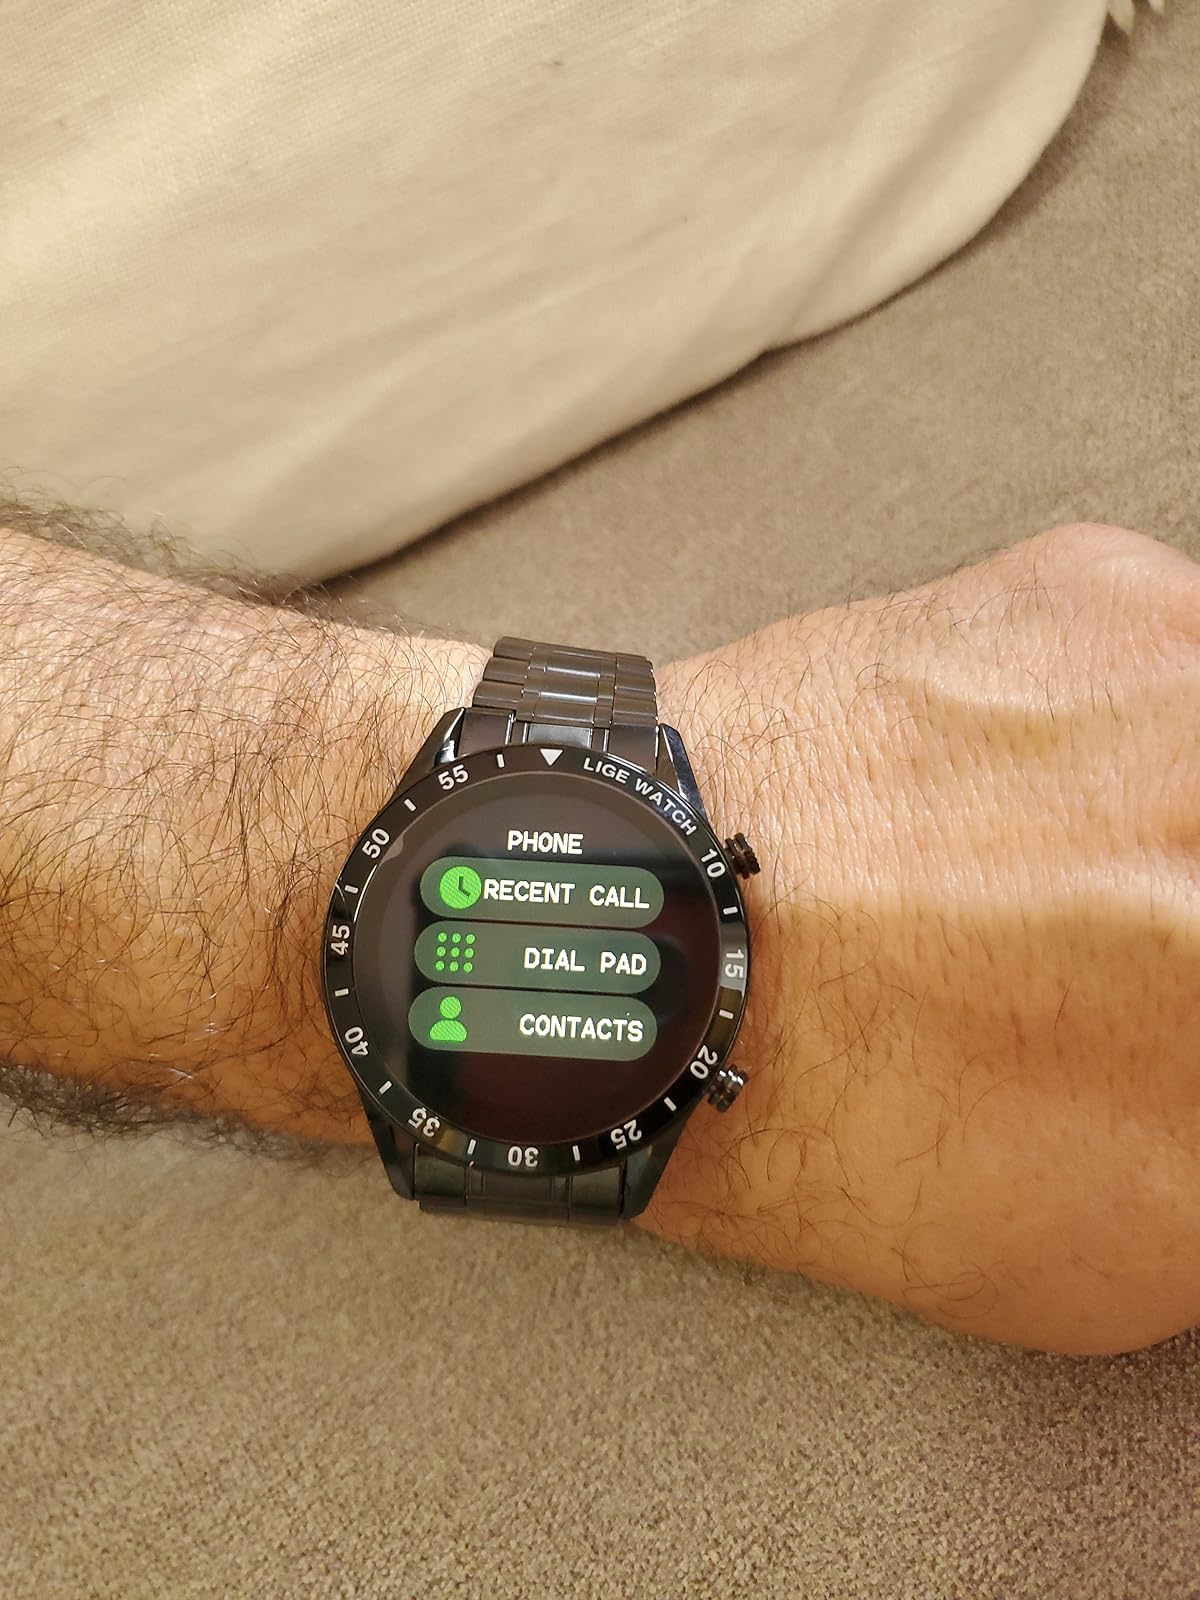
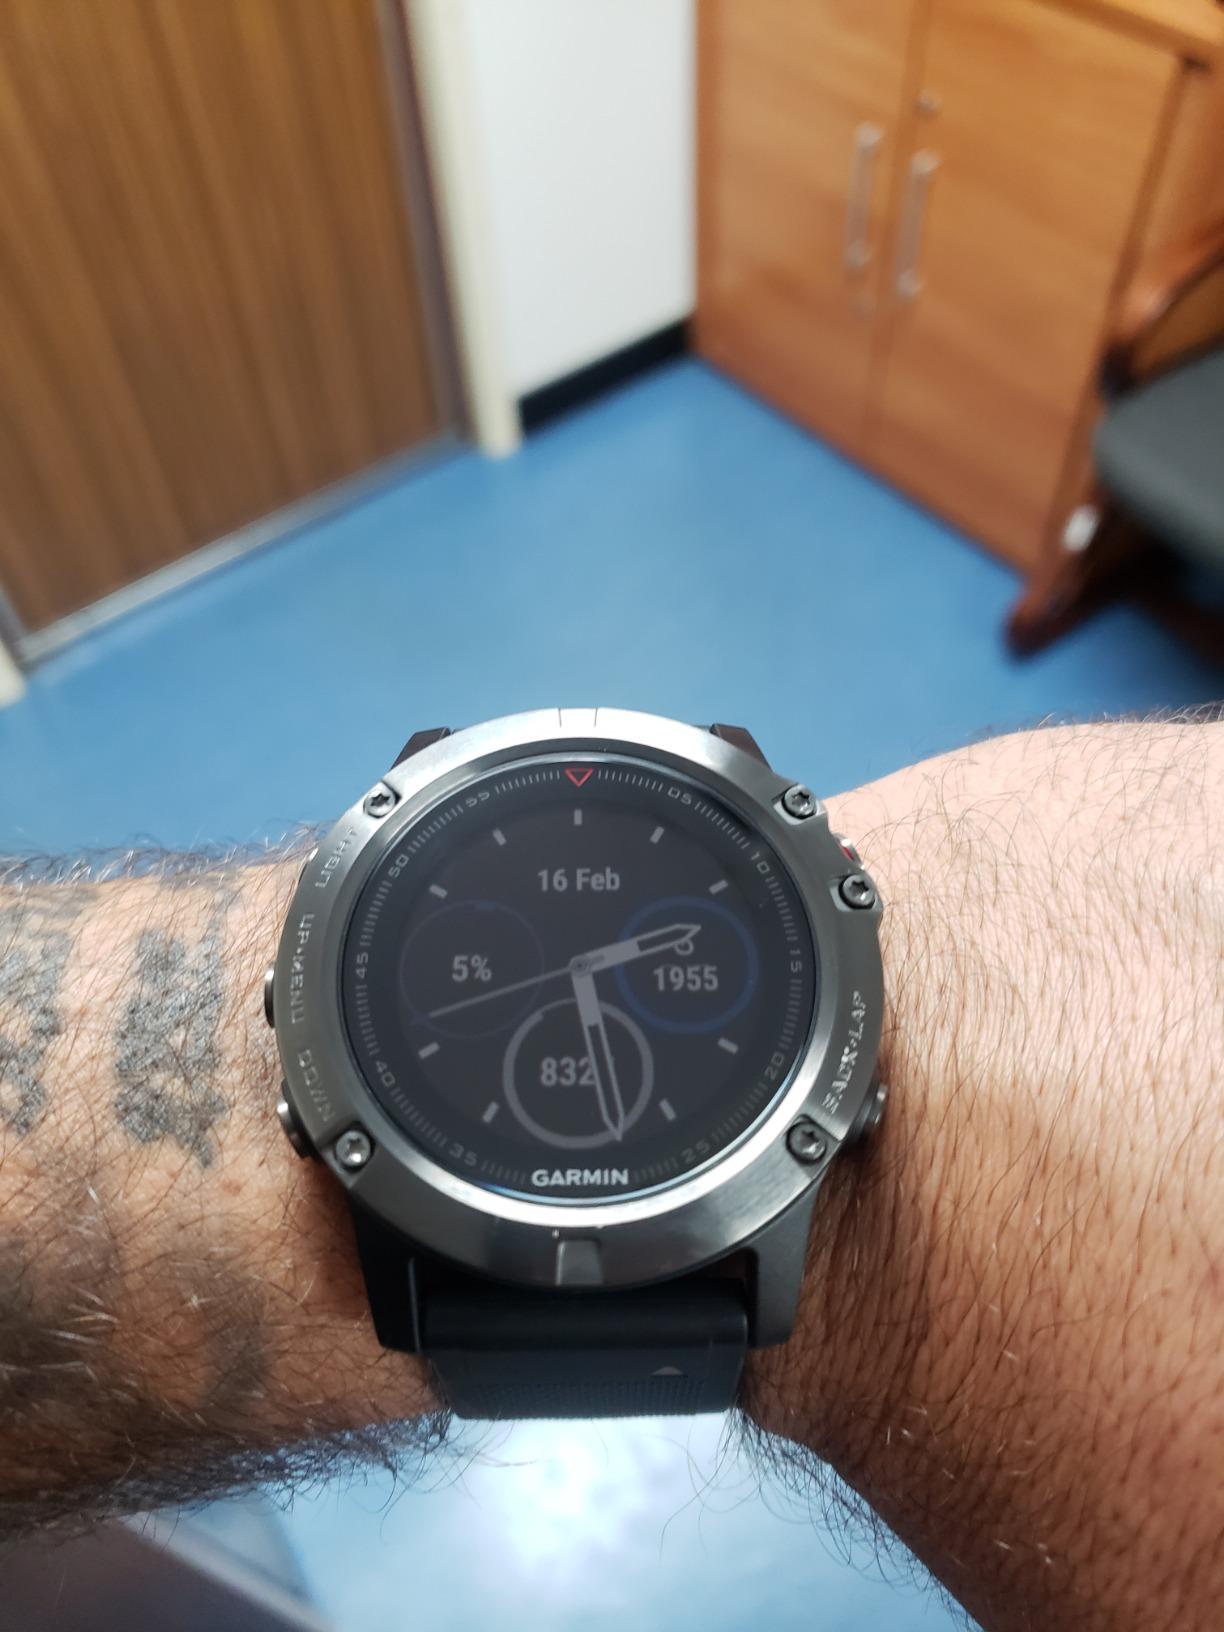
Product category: smartwatch
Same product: no